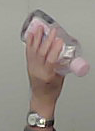
Product: johnson_baby